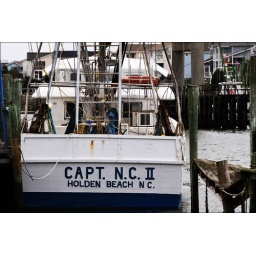
shrimp boat docked under bridge at Holden Beach NC